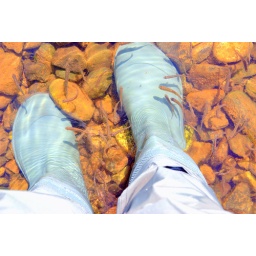
I was wading in the trinity river also known as holy water river.